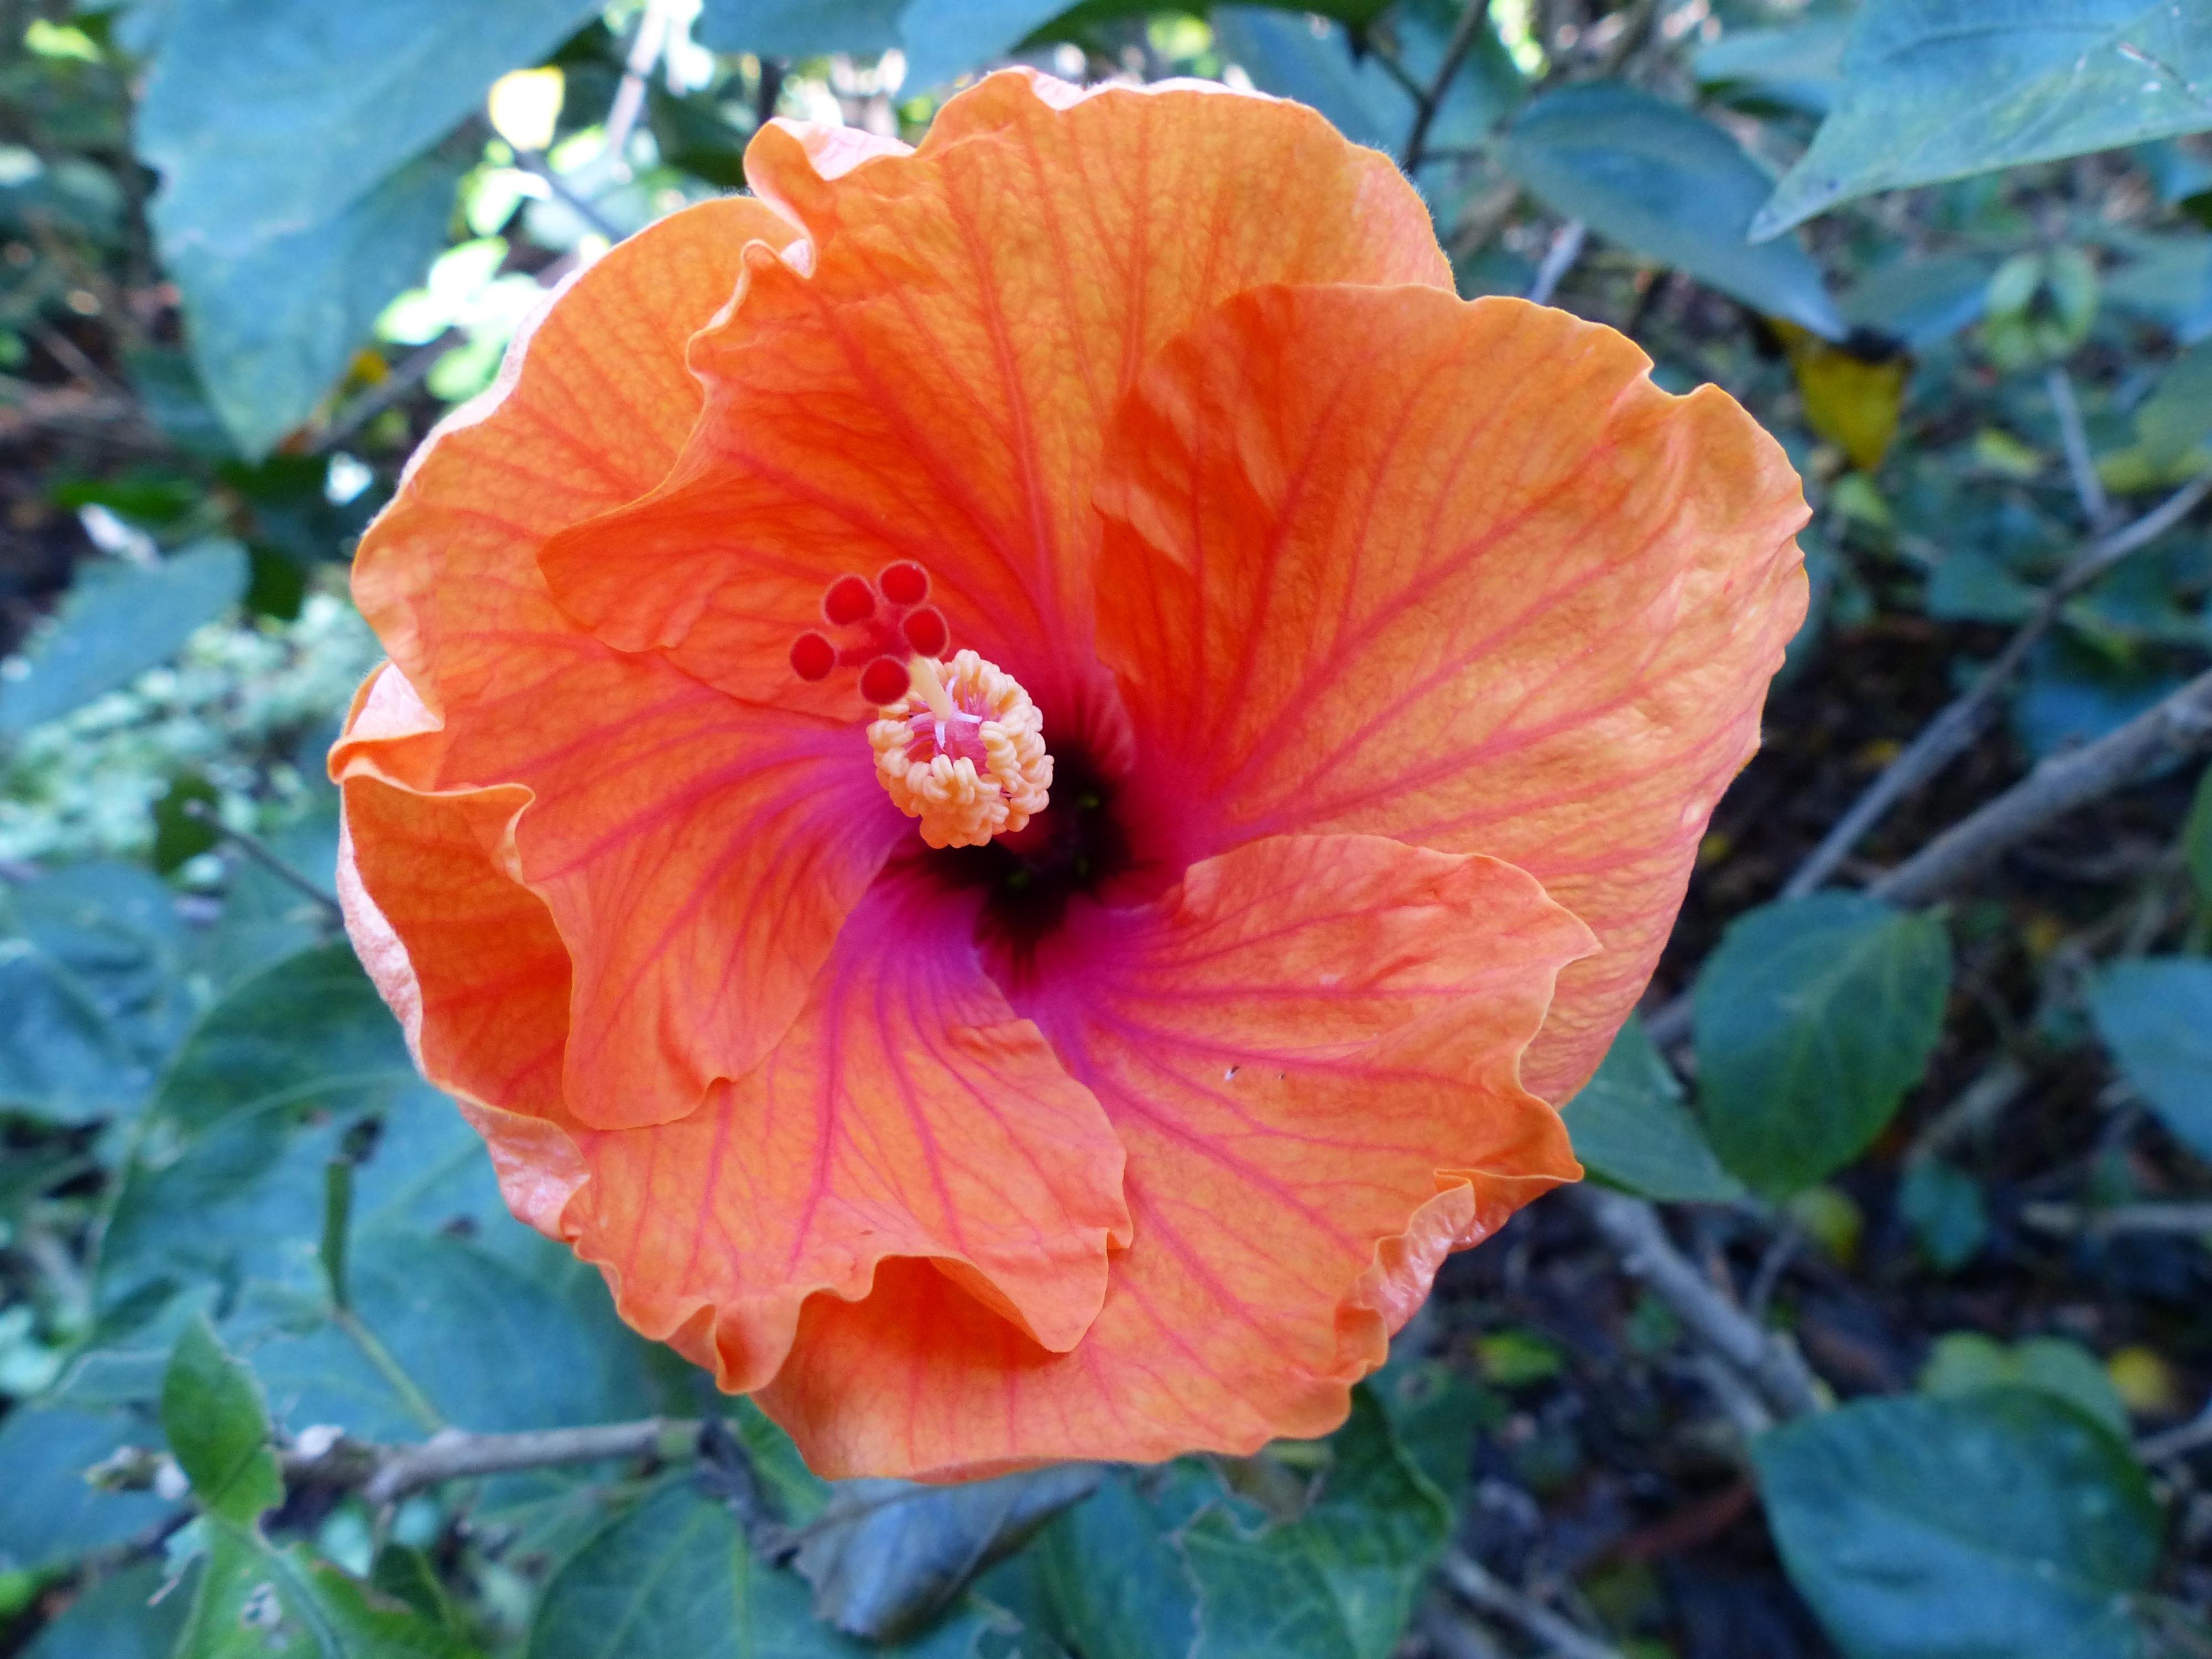
plant, flower, petal, orange, flora, hibiscus, malvales, flowering plant, chinese hibiscus, annual plant, land plant, mallow family